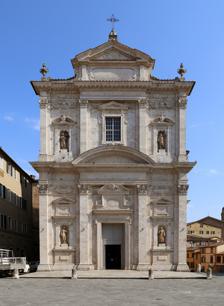
Building: Santa Maria in Provenzano, Siena
Country: Italy
Year built: 1611
Façade Santa Maria in Provenzano , or the Insigne Collegiata di Santa Maria in Provenzano , is a late- Renaissance - Baroque style, Roman Catholic , collegiate church in Piazza Provenzano Salvani, in the Terza Camollia, just southwest of the basilica of San Francesco , in the city of Siena , region of Tuscany , Italy. This Marian shrine was built around a 14th-century terracotta icon of the Madonna, which was credited with miracles. The Palio of Siena takes place on the day of veneration of this Marian devotion. Remote view with the dome History The church was consecrated on October 16, 1611 by the archbishop Camillo Borghesi . The image, which originally was in an aedicule on a wall next to a house, was carried by a procession (translated) into the church on this day. The event was painted by Taddeo Gregori . This painting is presently in the Sacristy of the Collegiata. The procession's members included the widowed former grand-duchess Cristina of Lorraine and the reigning Grand-Duchess Maria Maddalena d'Austria . A number of omens and events had fortified faith in the power of the 14th-century icon. Brandano , il pazzo di Cristo (the madman of Christ ), had prophesied before 1555: Siena, I see your evils and cannot heal you, because God is too angry with you, Siena! ... Run the Signoria through the sieve, or it will go into the brothel! Siena! ... Send your daughters barefoot to do penance in Provenzano, because a great drowning flood nears... Senesi! Your well-being rests with Provenzano and our Majestic Queen who has guarded Siena, and will protect her forever Tradition holds that the lackluster faith of the Sienese led the Madonna to quit her protection, resulting in the ultimate subjugation of Siena by the Holy Roman Emperor and his Florentine allies. The Madonna di Provenzano terracotta was shattered. This was said to have resulted from either an errant or impertinent shot by a Spanish soldier in the occupying army of the Holy Roman Emperor Charles V . According to legend, the event caused a change on the soldier. He either died or repented from the event. Fifty years later, this neighborhood was considered one of the most morally insalubrious corners of town. An old prostitute from the neighborhood prayed to the icon of the Madonna, and overnight her ulcerous lesion was healed. The image became a destination for devotion of the faithful. Soon the church relented and in 1594 commissioned construction of a church as a shrine for the icon; the architect Flaminio Del Turco was hired to design it. The Medici family were among the patrons who raised funds to build the new church. In 1806 the image was covered with a coating of silver, which was done out of respect and a desire to preserve the icon. Through conservation of the work, the silver has been partially revealed. In 1634 Pope Urban VIII named this as a collegiate church with its own chapter of canons. In 1681, the image was solemnly crowned with a Papal Bull from Pope Innocent XI Art and architecture Interior The main altar Construction of the Mannerist church building, with a Latin Cross layout, was begun in 1595. It has an imposing white marble facade and a peaked dome at the crossing of the transept. The first altar at the right depicts the Mass of San Cerbone (1630) by Rutilio Manetti . It depicts a miracle that occurred when the holy bishop of Massa Marittima saw apparitions of angels at a service he invoked for the pope. The canvas was commissioned by the bishop of Massa Marittima, Fabio Piccolomini . The second altar on the right has a canvas depicting Saints Catherine of Siena and Catherine of Alexandria by Francesco Rustici , and one of the Annunciation by Giovanni Domenico Manenti . The first altar on the left has an altarpiece depicting St Catherine of Siena has a Vision of the Martyrdom of St Lawrence (1685), by Dionisio Montorselli . The canvas was first hanged in the former Sienese church of San Lorenzo, which was destroyed. The second altar on the left has a 19th-century wooden crucifix. The spandrels of the cupola were frescoed with the four patron Saints of Siena: St Ansano (1715) painted by Giuseppe Nicola Nasini ; St Savino and St Crescenzio (1727) by Vincenzo Meucci ; and St Vittore (1726) by Gasparo Bidelli . Along the walls are monochrome canvases depicting the Dream of St John the Evangelist and the Mass of St Gregory Magno by Bernardino Mei and Deifebo Burbarini . Along the nave are four large paintings depicting the Nativity of Mary , the Visitation , the Presentation of Jesus at the Temple , and the Coronation of the Virgin by Luigi Boschi and Giovanni Bruni . In the transept are paintings depicting venerated individuals who had lived in the same neighborhood: St Bernardo Tolomei and the Blessed Savina Petrilli (2013), by Francesco Mori . The polychrome marble floor decoration below the cupola depicts the heraldic symbols of Grandukes of Tuscany Cosimo III de' Medici and Margherita Luisa d'Orléans, and of the Florentine and Sienese states. It is surrounded by the symbols of the nearby bishoprics of the ancient Republic of Siena: Grosseto, Sovana, Pienza, Montalcino, Massa Marittima and Chiusi. The main altar shelters the terracotta icon of the Madonna di Provenzano in an architectural work (1617-1632) by Flaminio del Turco . The icon is surrounded by a "glory" of silver angels, and bronze statues of Saints Catherine and Bernardino sculpted by Giovanni Battista Querci . Some of the drapery on the altar has the symbols of Pope Alexander VII , the last pope from Siena. In the Sacristy is a Compianto sul Cristo morto by Alessandro Casolani . The apse displays a flag captured by Sienese mercenary Paolo Amerighi from the Turks during the Battle of Vienna (1683) , at the height of the Ottoman invasion of Europe. In the counterfacade is a flag from the Medici Fortress in Siena, given by the Grand-Duke Peter Leopold as a sign of the demilitarization of the city. Below the church, in its former crypt, is the Oratory del Suffragio , the chapel for the Contrada of Giraffa. It has an entrance on Via della Vergine. References